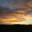
Label: cloud